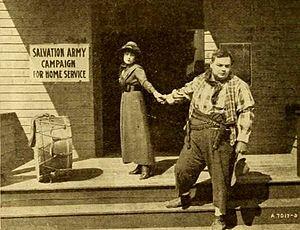
Le Héros du désert est une comédie burlesque américaine réalisée par Roscoe Arbuckle sorti en 1919.